Sir John Dillwyn-Llewelyn, 1st Baronet

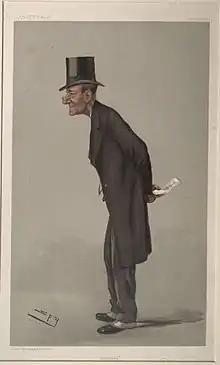
Caricature by Spy in "Vanity Fair", October 1900

Sir John Talbot Dillwyn-Llewelyn, 1st Baronet (26 May 1836 – 6 July 1927) was a British Conservative Member of Parliament who was notable for his links to Welsh sports.